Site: brandenburg
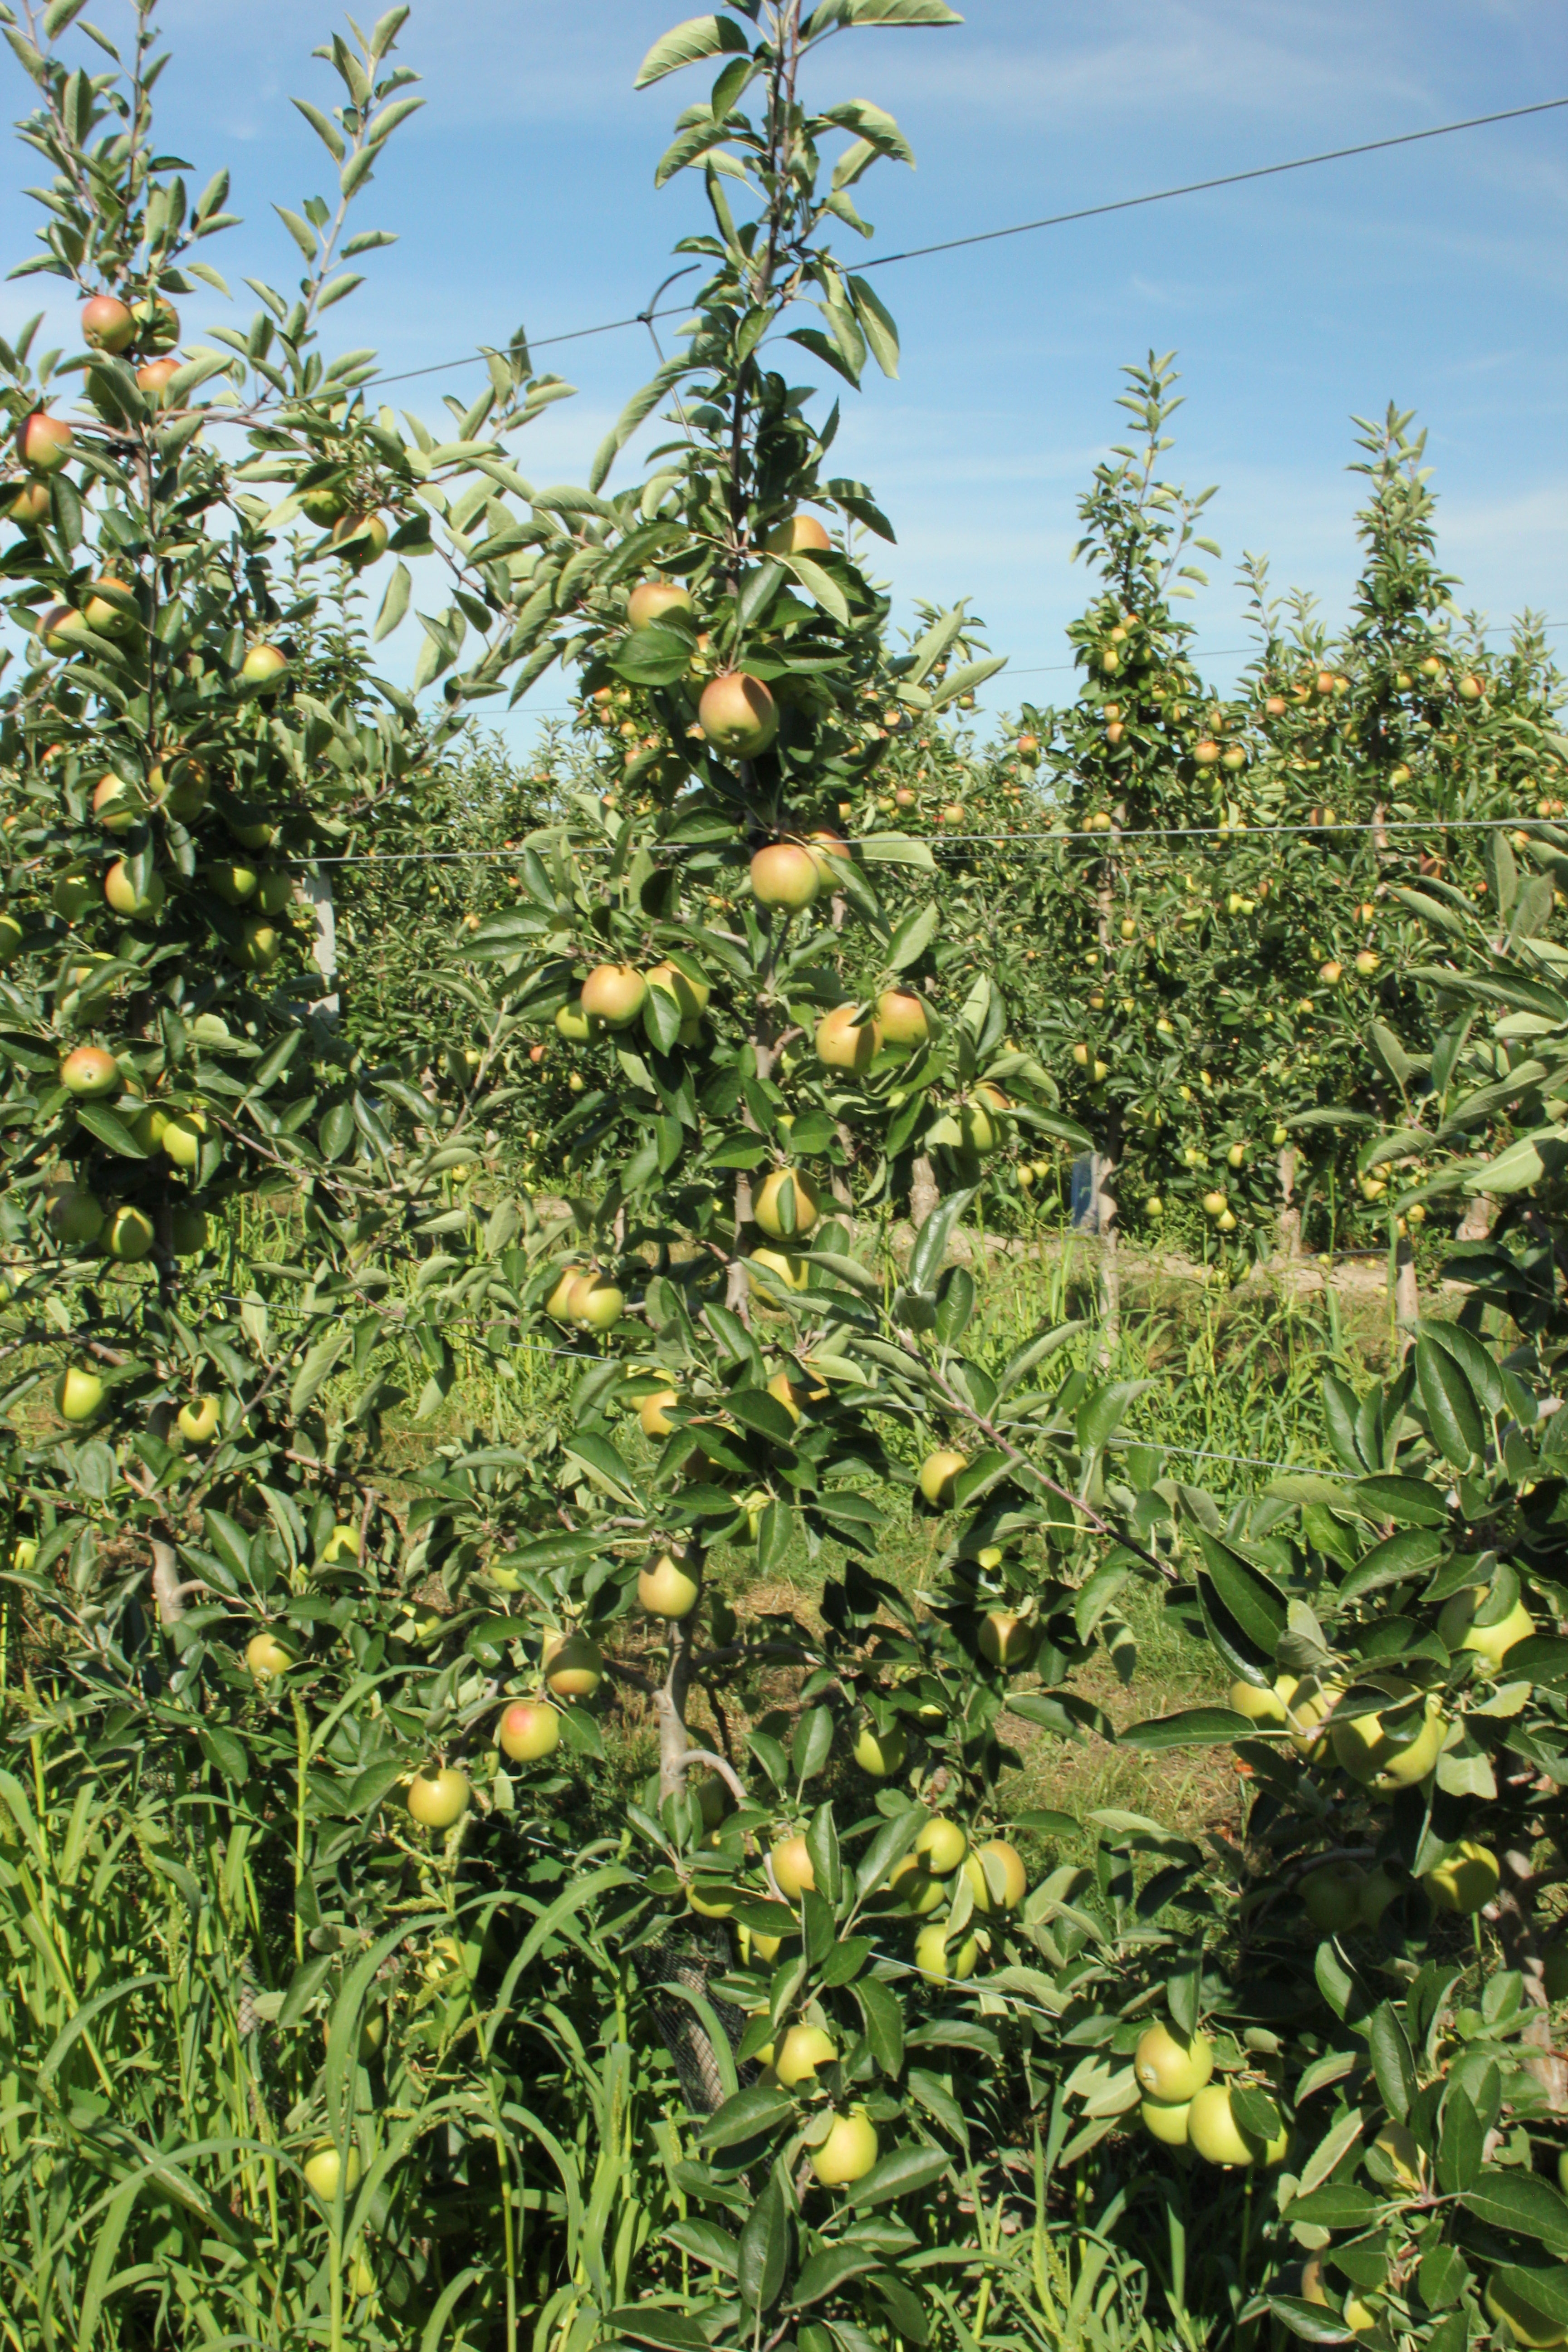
Growth stage (BBCH 77): Development of fruit